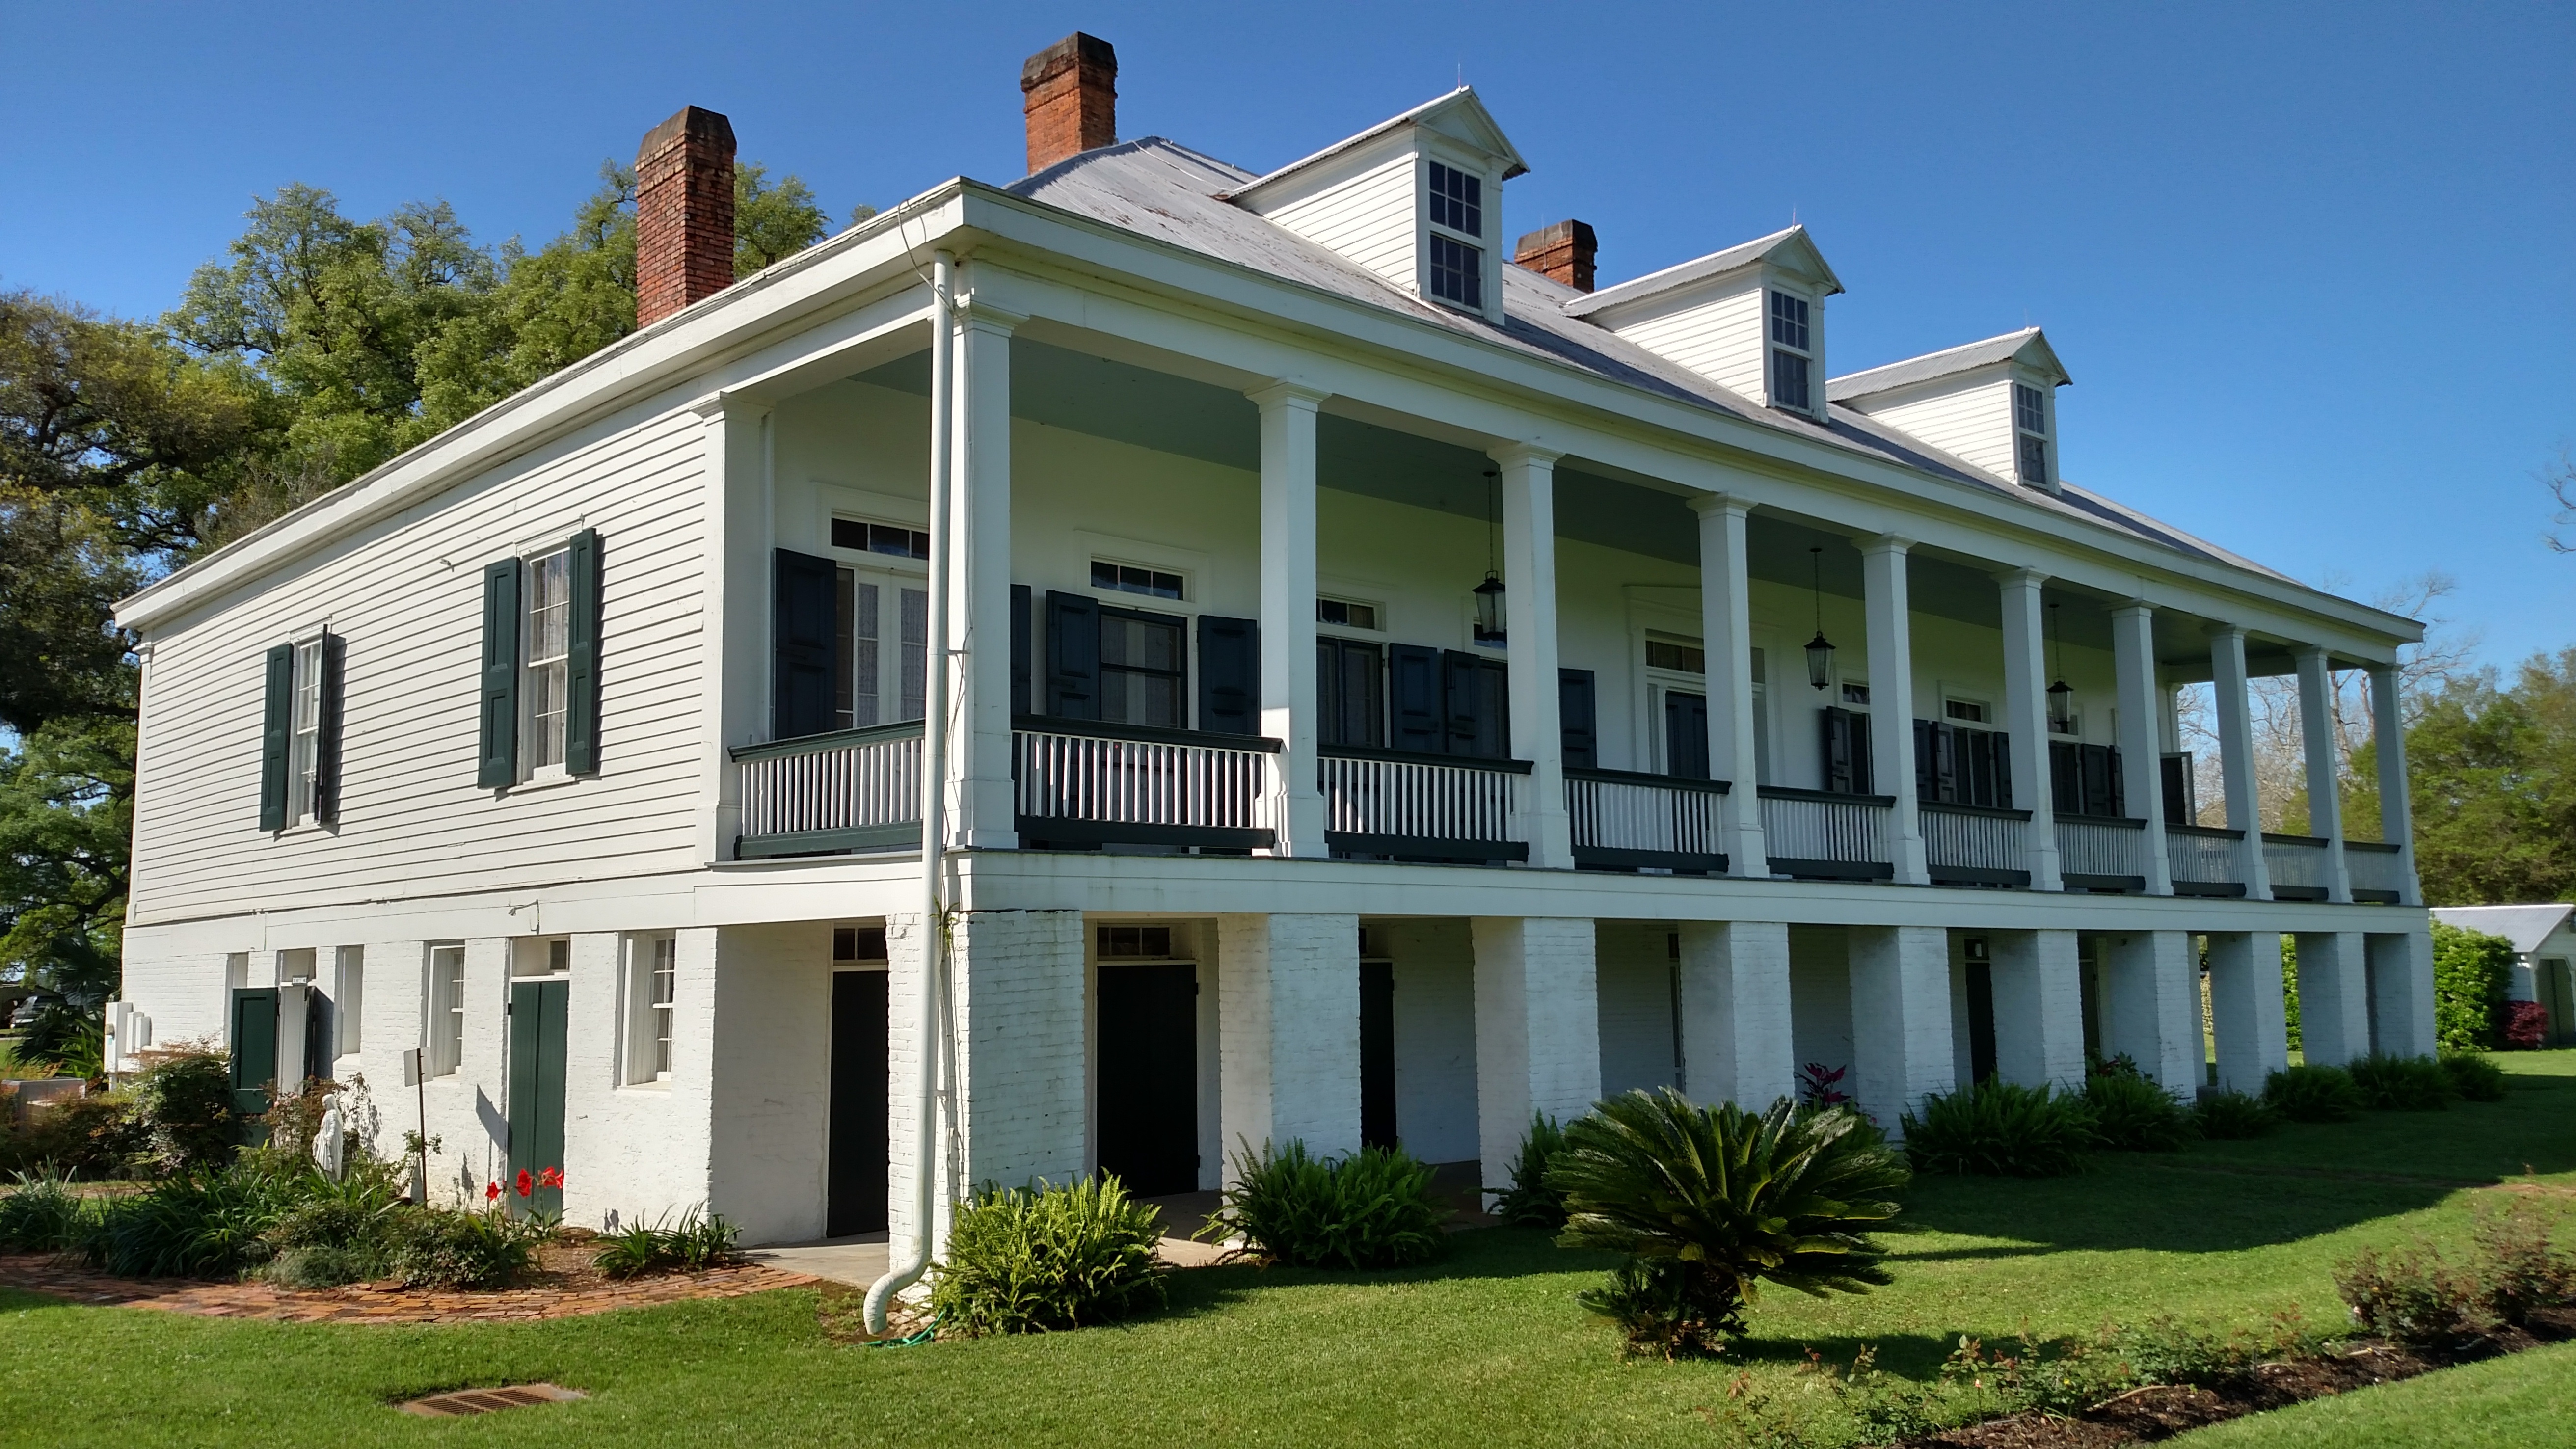
architecture, villa, mansion, house, building, home, rural, cottage, facade, residence, property, farmhouse, plantation, orangery, historical, estate, siding, manor house, real estate, residential area, historic house